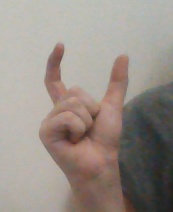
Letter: nun